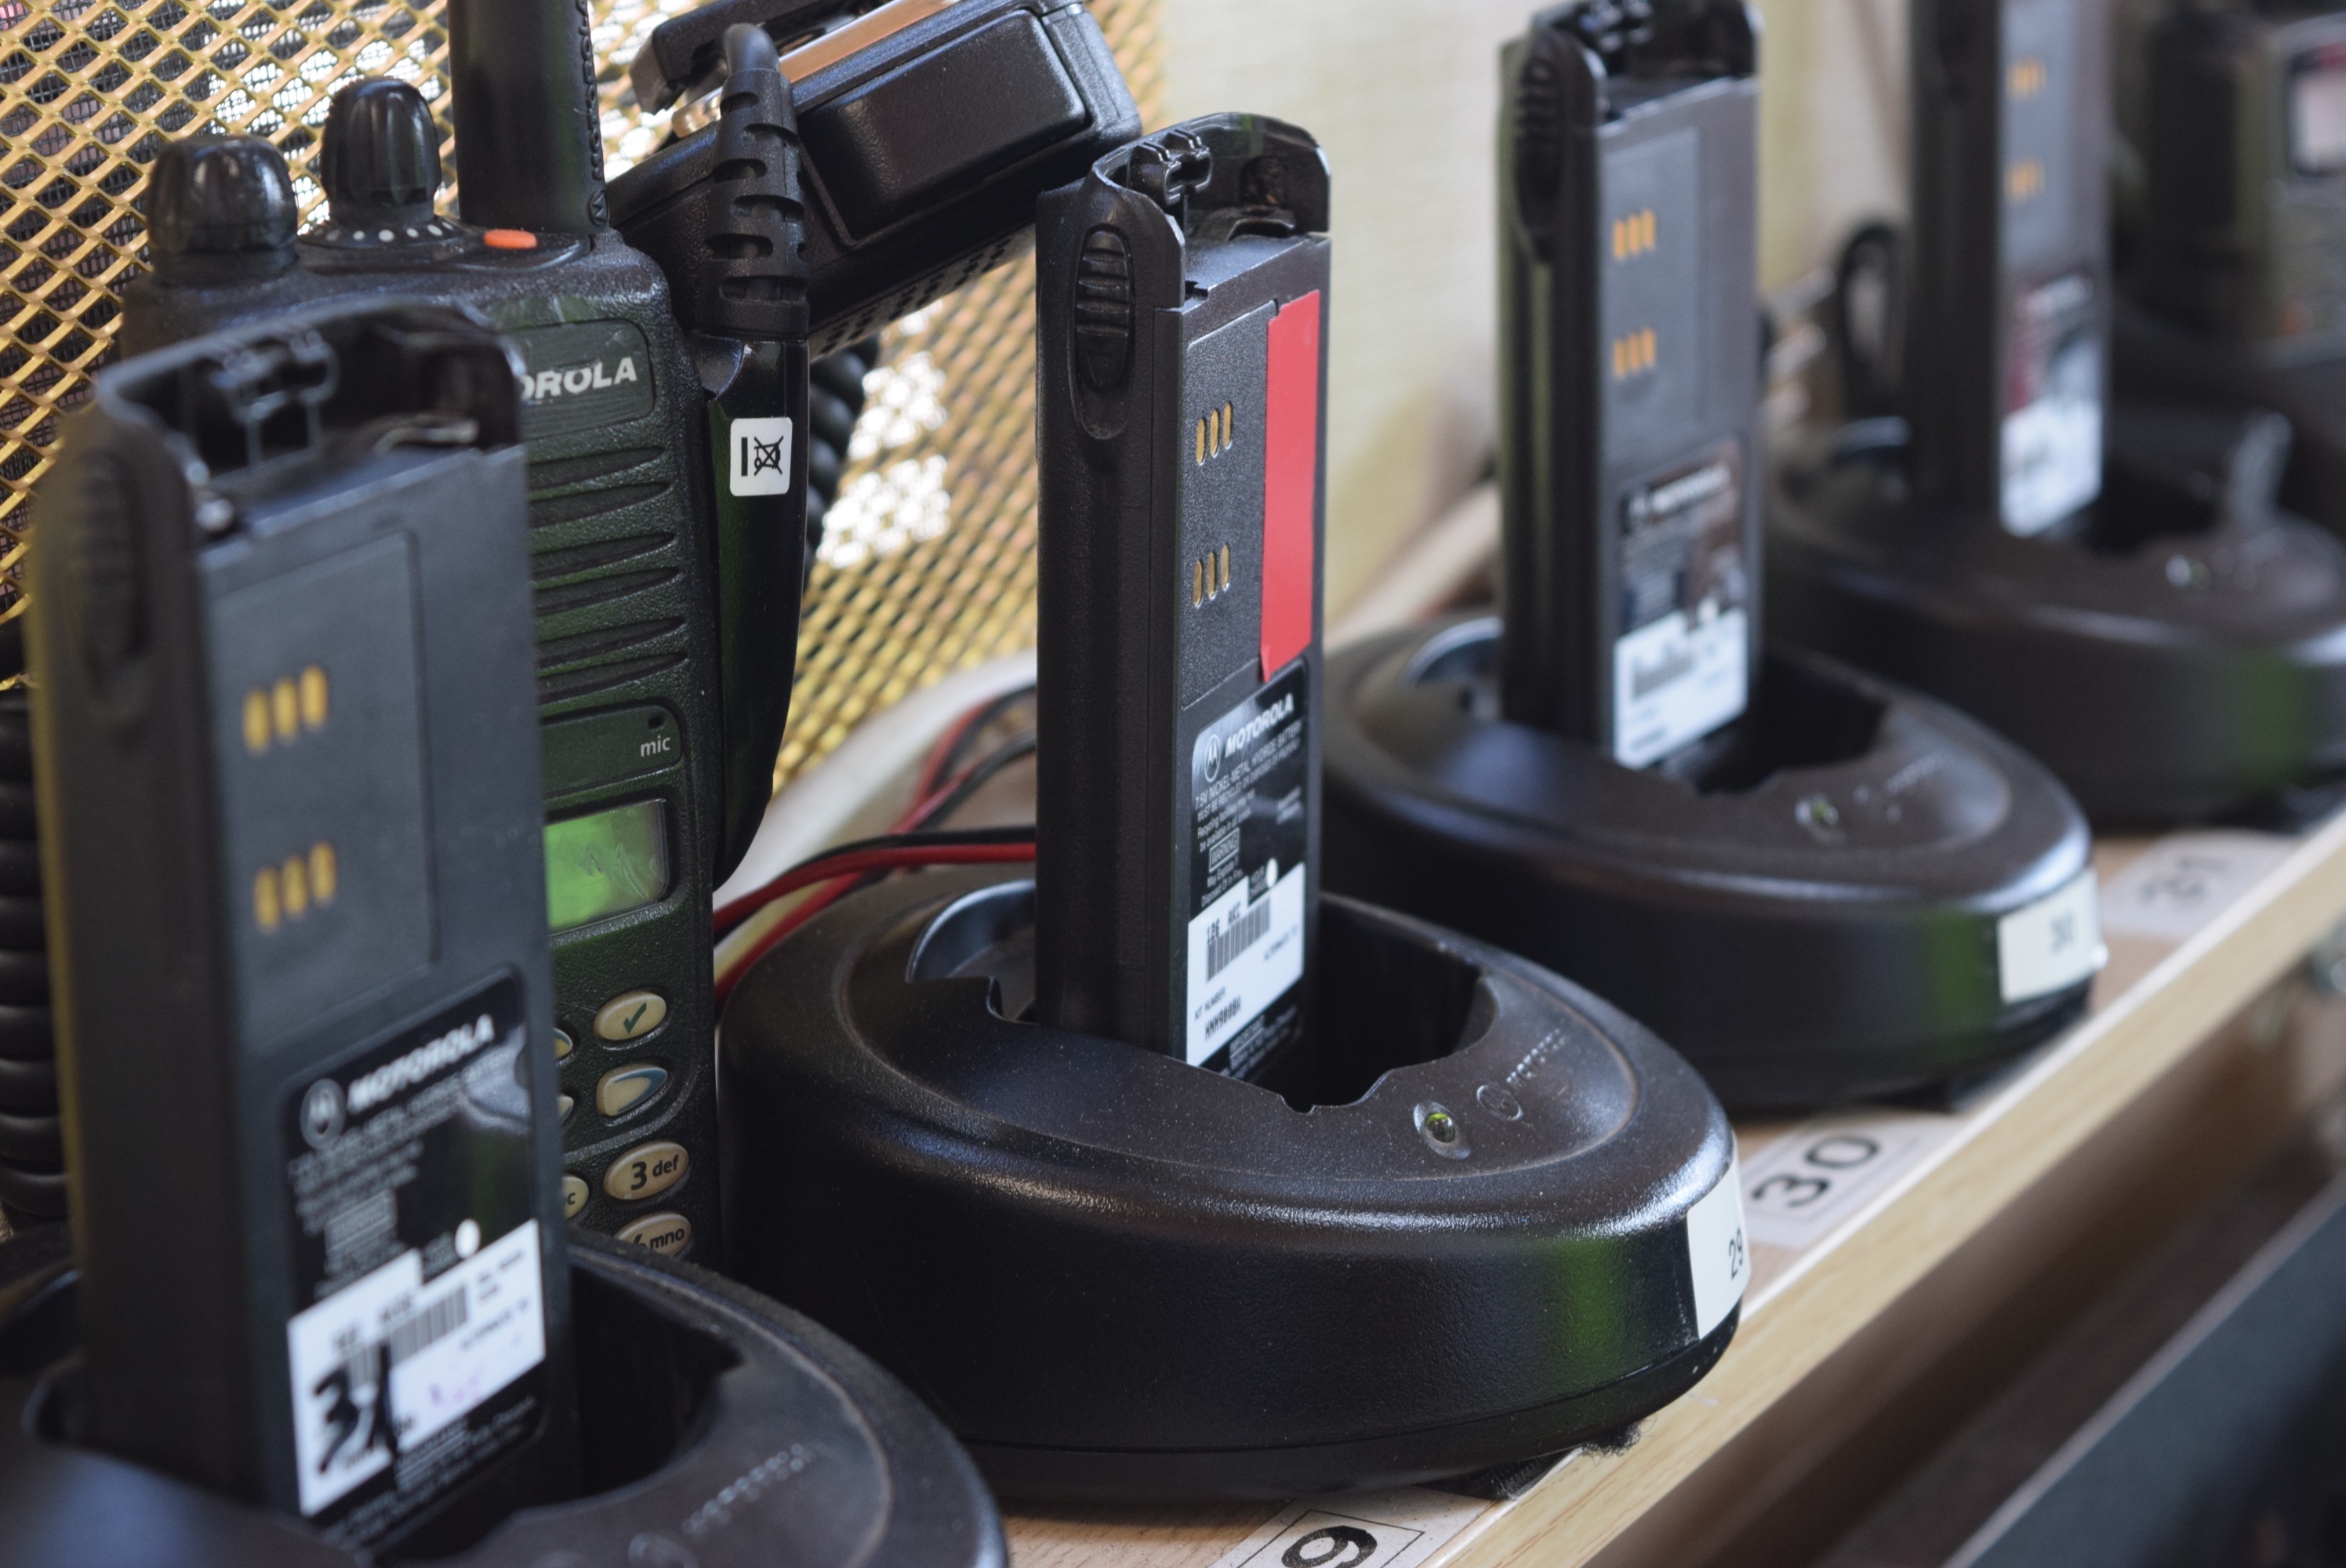
technology, gadget, machine, radio, electronics, battery, phones, emergency, walkie talkie, communication device